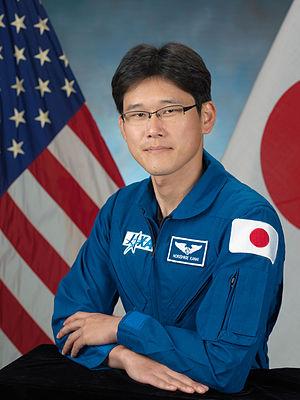
Norishige Kanai est un astronaute de la JAXA. Il a été sélectionné en 2009. En plus d'être astronaute, il est également médecin militaire.